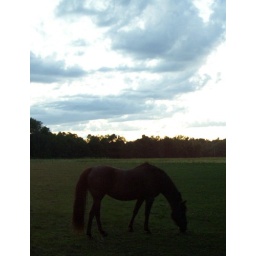
horse under clouds